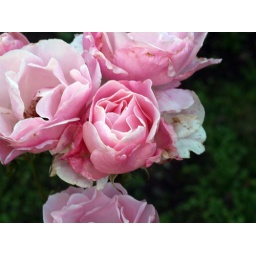
IMG_8872. tired looking pink roses in bloom